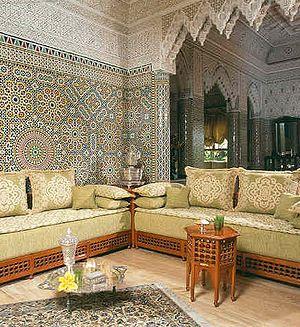
La culture du Maroc, pays du Maghreb, désigne d'abord les pratiques culturelles observables de ses 35 986 655 d'habitants.